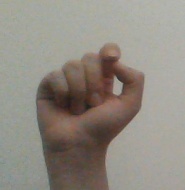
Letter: fa